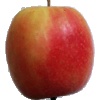
Label: apple_pink_lady